List of first women lawyers and judges in North America

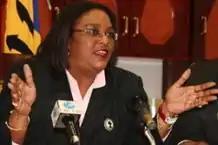
Mia Mottley: First female Attorney General of Barbados (2001)

See "Women in law in the United Kingdom"